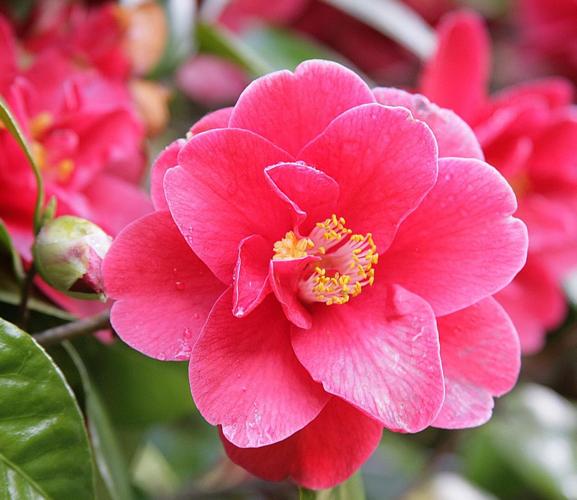
Label: camellia